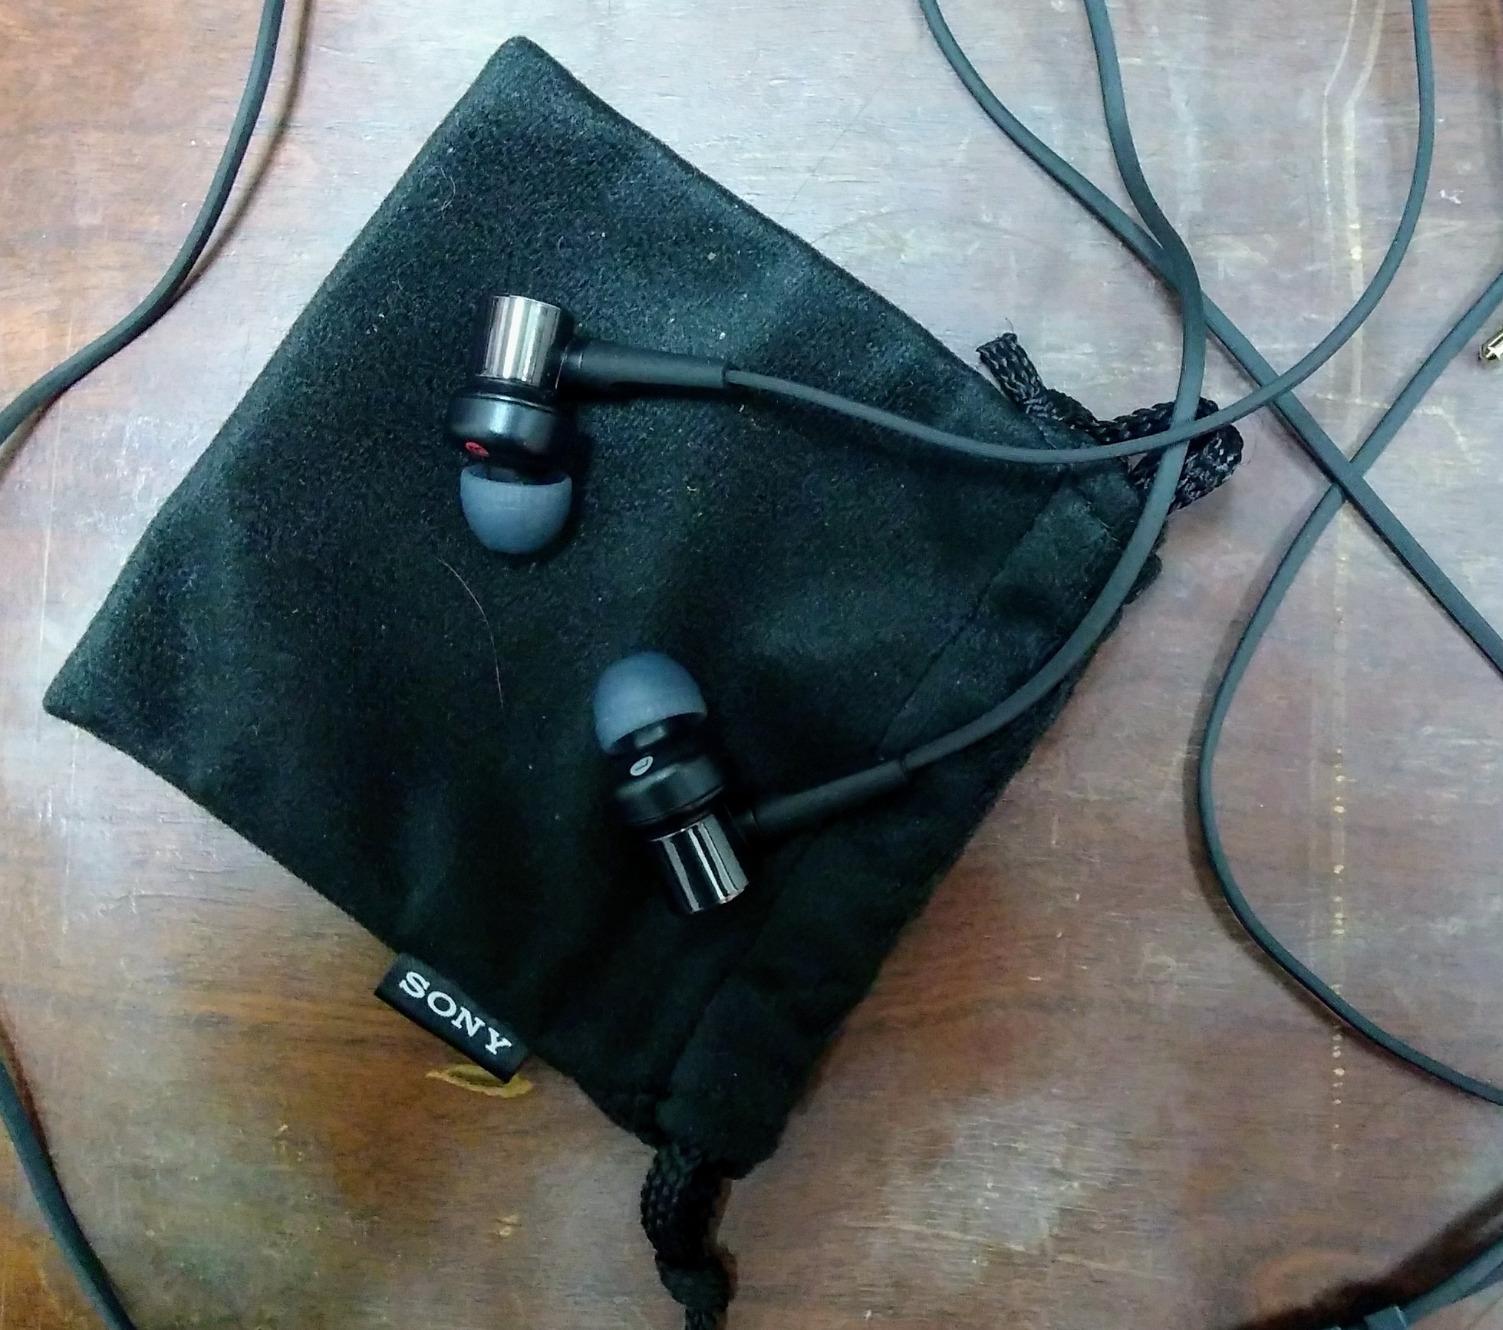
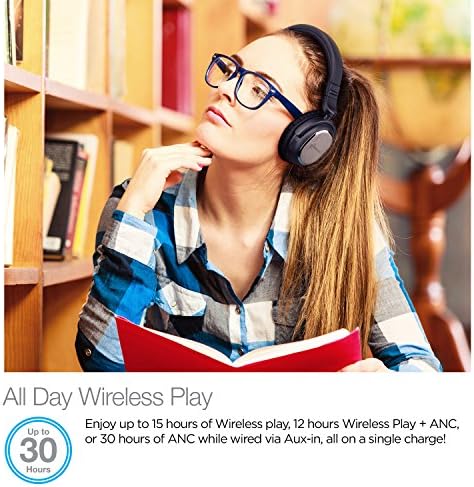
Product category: headphones
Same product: no